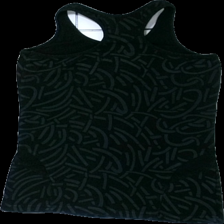
View: back
Type: Tank top
Category: Ladies
Brand: Not in the list
Brand text on label: Equipe
Colors: Black
Material: 75% cotton, 25% viscose
Pattern: Other
Cut: Regular, C-collar
Size: 146
Season: All
Price range: 50-100
Recommended usage: Export